Michael Grzimek

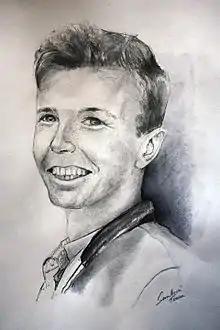
Michael Grzimek

Michael Grzimek (12 April 1934 – 10 January 1959) was a West German zoologist, conservationist and filmmaker.